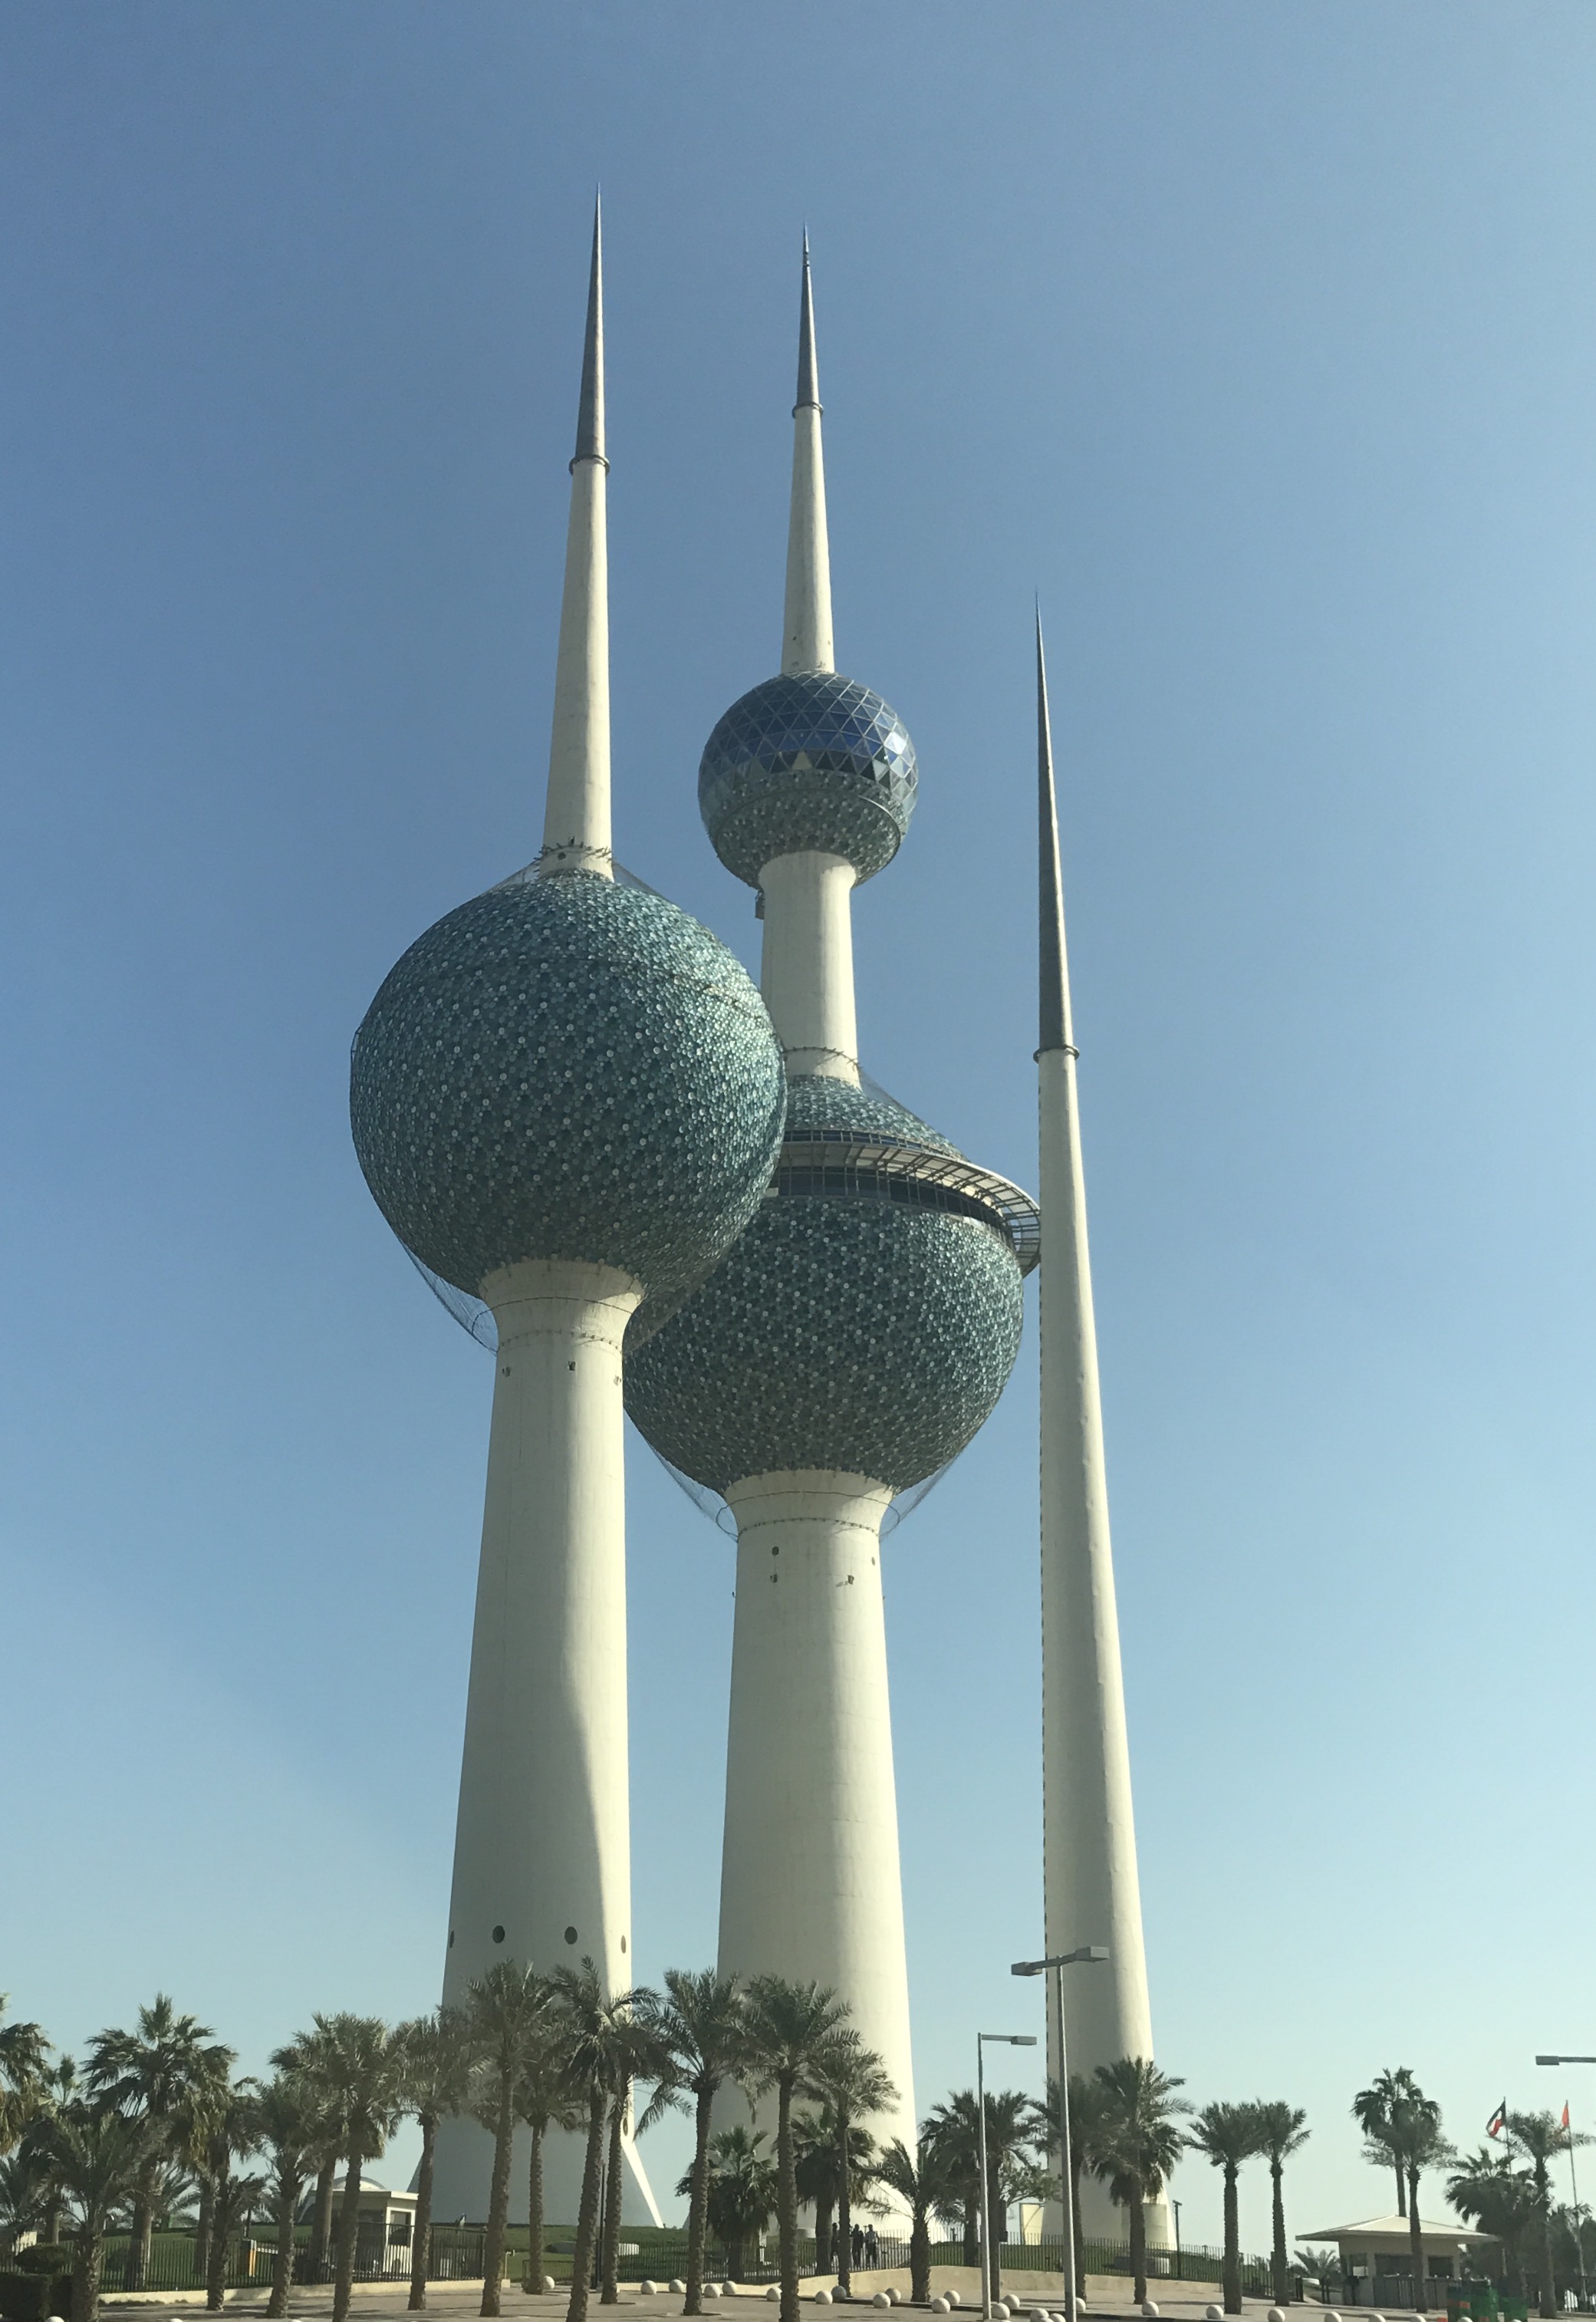
kuwait, city, architecture, landmark, tower, sky, building, national historic landmark